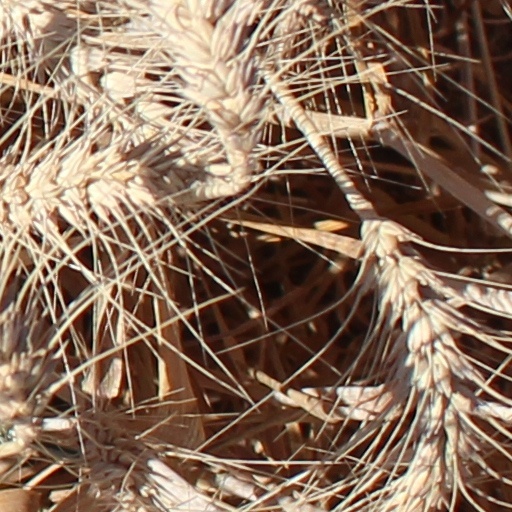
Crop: wheat